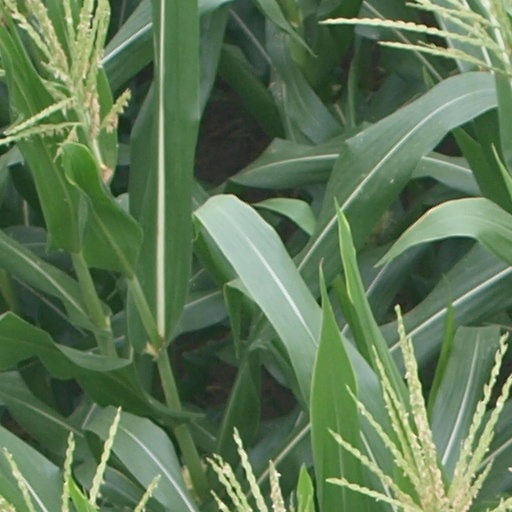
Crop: maize; corn